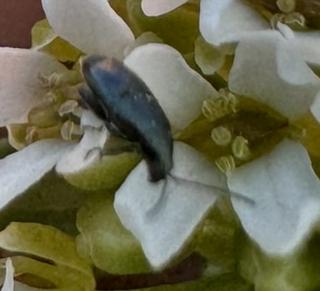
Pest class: crucifer_flea_beetle